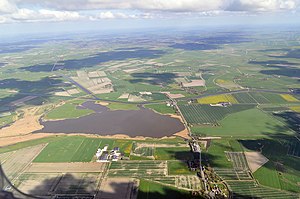
Botslot Sø
Luftbillede af Botslot Sø
Botslot Sø eller Bottschlotter See er en indsø med vekslende vandstand i det nordlige Tyskland, beliggende øst for Fartoft og vest for Vejgaard i Nordfrisland i det vestlige Sydslesvig.